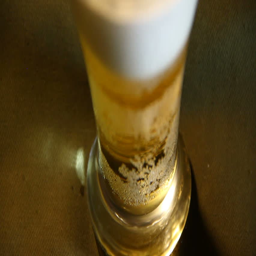
beer poured into a glass with bubble